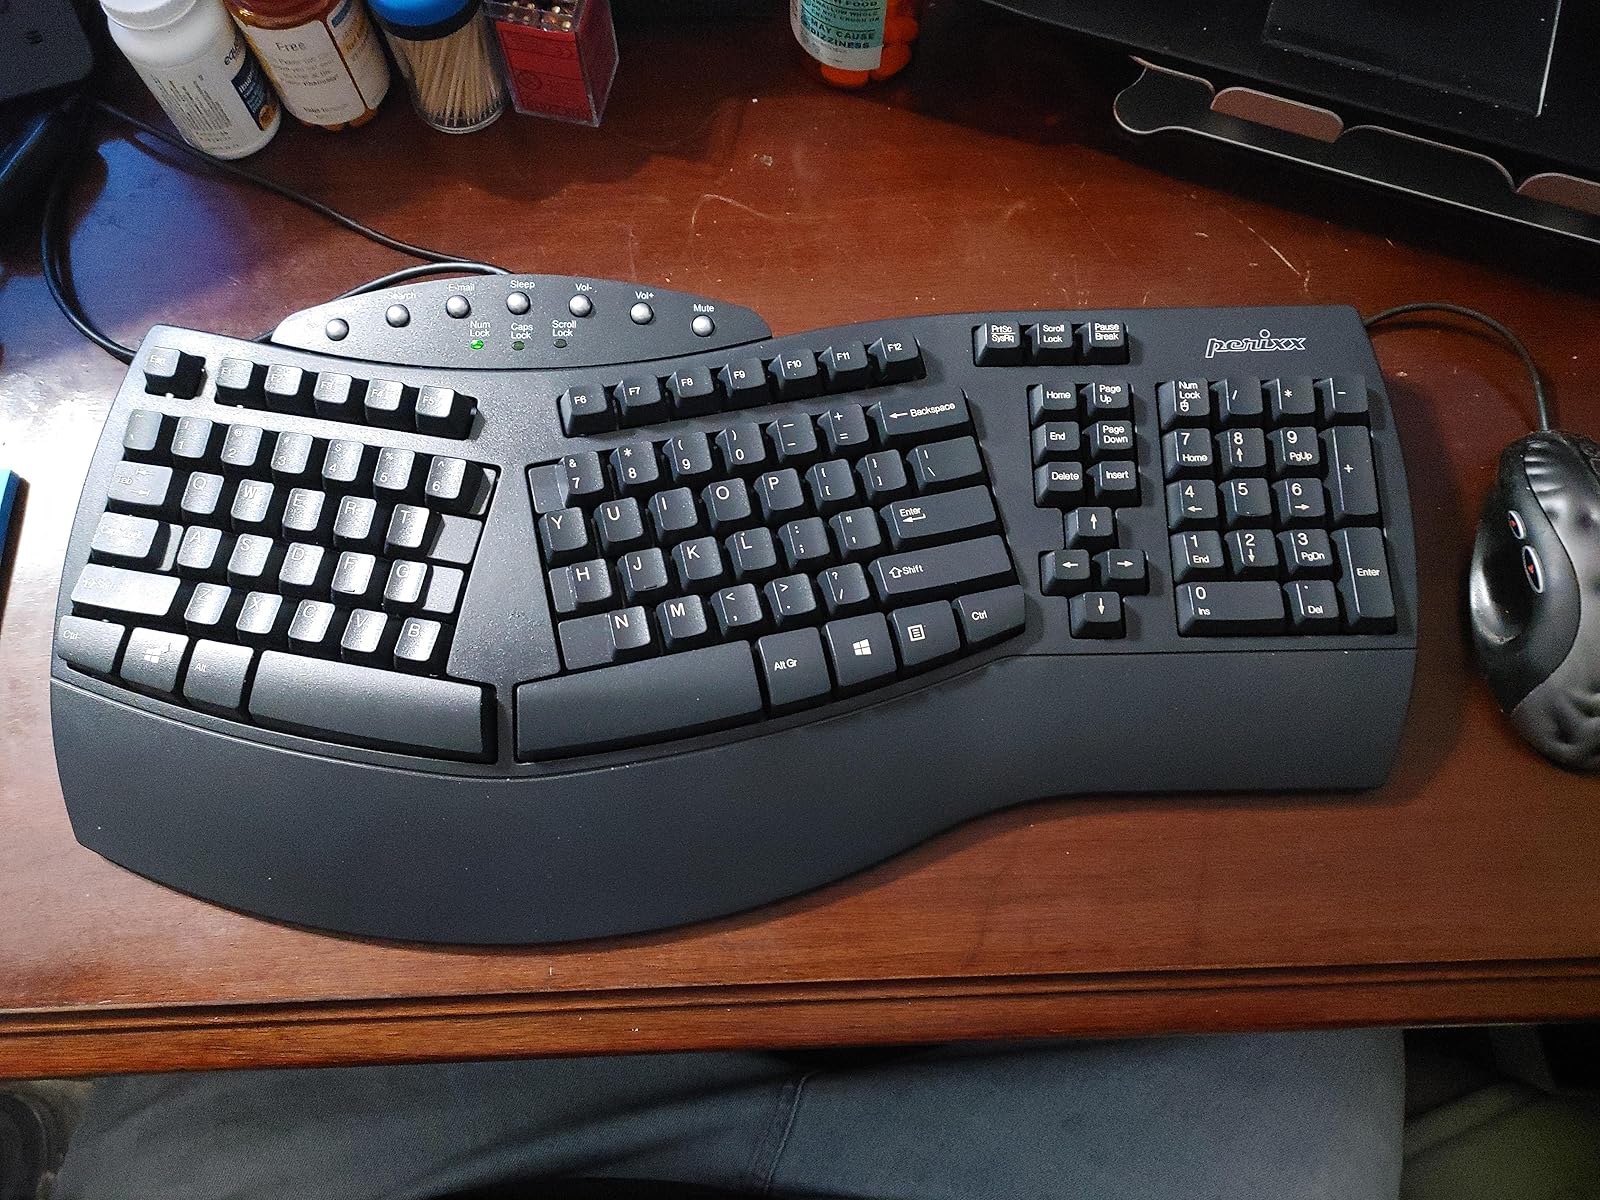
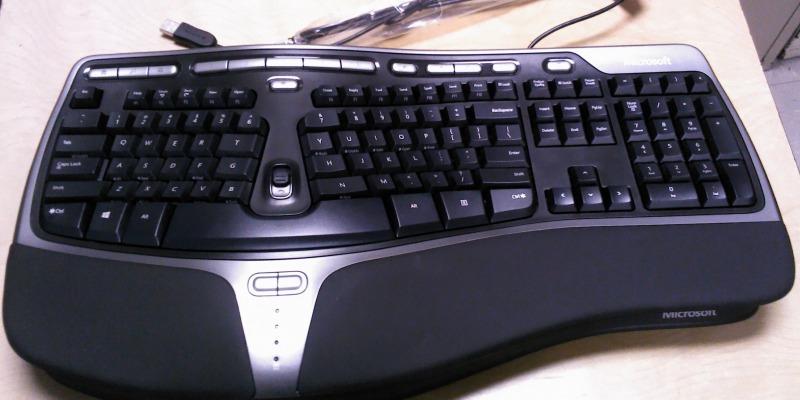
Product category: keyboard
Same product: no